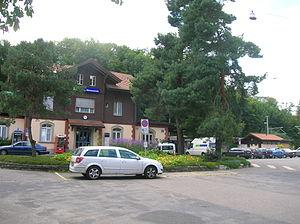
Le chemin de fer Gürbetal–Berne–Schwarzenburg est une ancienne compagnie de chemin de fer suisse, et une ligne ferroviaire qui relie Thoune à Berne et à Schwarzenburg.